Secretarybird

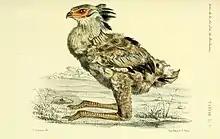
line drawing of long-legged chick

The young are born covered in grey-white down that becomes darker grey after two weeks. Their bare facial skin and legs are yellow. Crest feathers appear at 21 days, and flight feathers by 28 days. They can stand up and feed autonomously after 40 days, although the parents still feed the nestlings after that time. At 60 days, the now fully-feathered young start to flap their wings. Their weight gain over this period changes from at hatching, to at 20 days, at 30 days, at 40 days, at 50 days, at 60 days, and at 70 days. The time they leave the nest can be anywhere between 65 and 106 days of age, although it most typically occurs between 75 and 80 days of age. Fledging is accomplished by jumping out of the nest or using a semi-controlled glide to the ground.